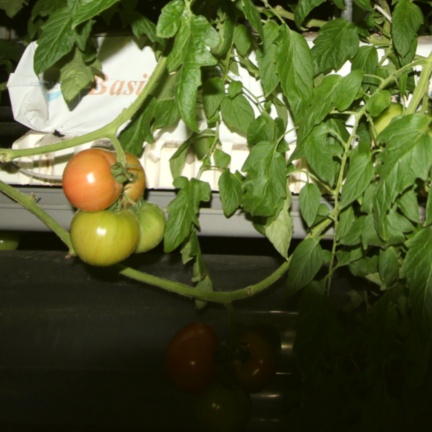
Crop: tomato